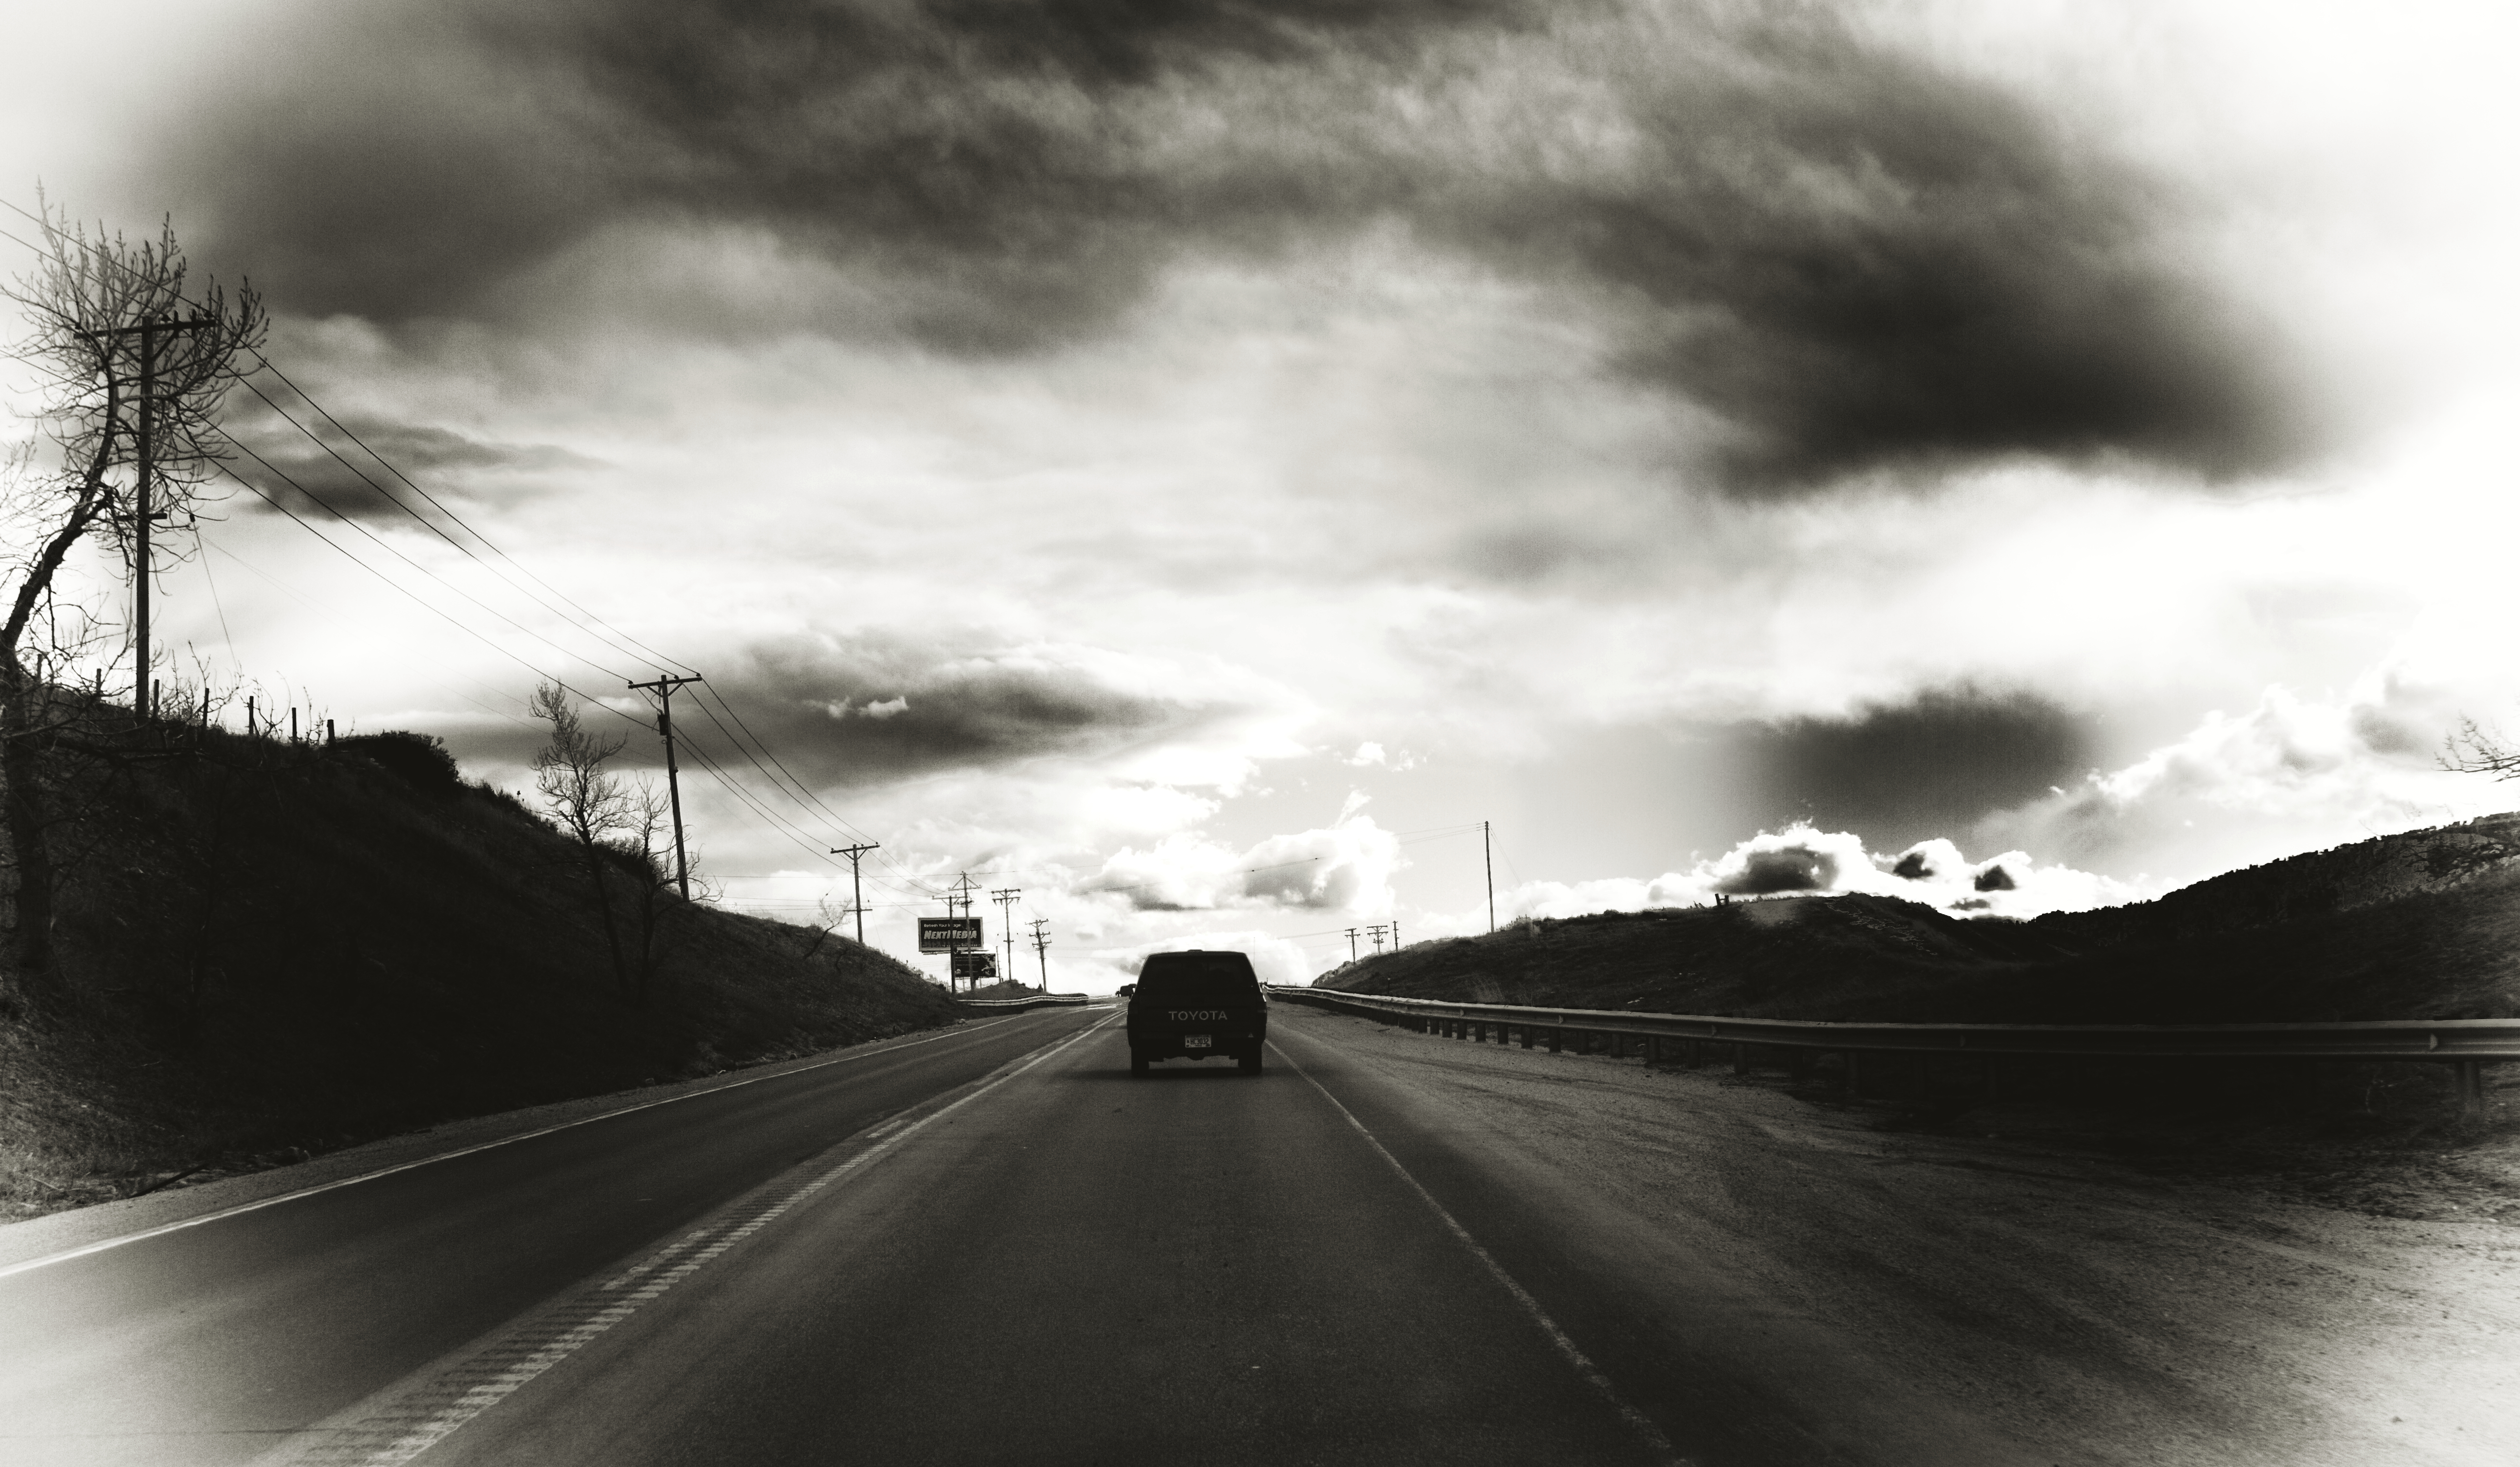
cloud, black and white, sky, white, photography, sunlight, morning, weather, darkness, black, monochrome, infrastructure, monochrome photography, atmospheric phenomenon